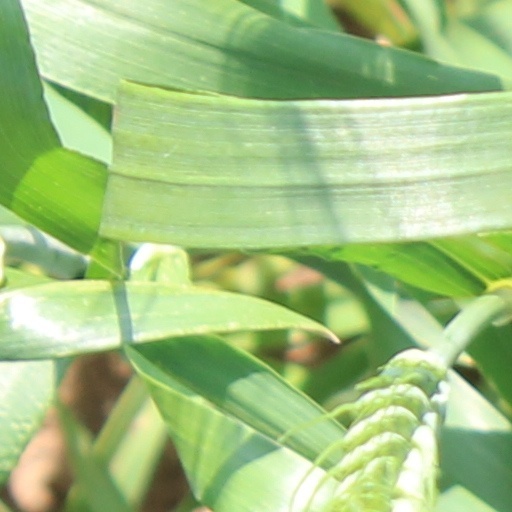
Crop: wheat